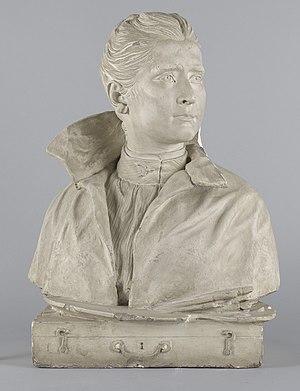
Albina Elguín Rodríguez est une sculptrice et artiste visuelle chilienne du XIXᵉ siècle. Elle est reconnue comme l'une des pionnières de la scène artistique chilienne aux côtés de Celia Castro, Aurora Mira et Magdalena Mira. En raison de sa mort prématurée, elle a laissé peu d’œuvres picturales.